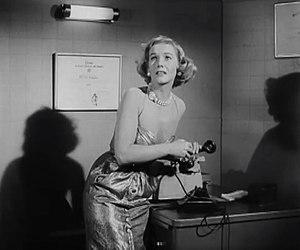
Patricia Cutts, née le 20 juillet 1926 à Londres, ville où elle est morte le 6 septembre 1974, est une actrice anglaise.